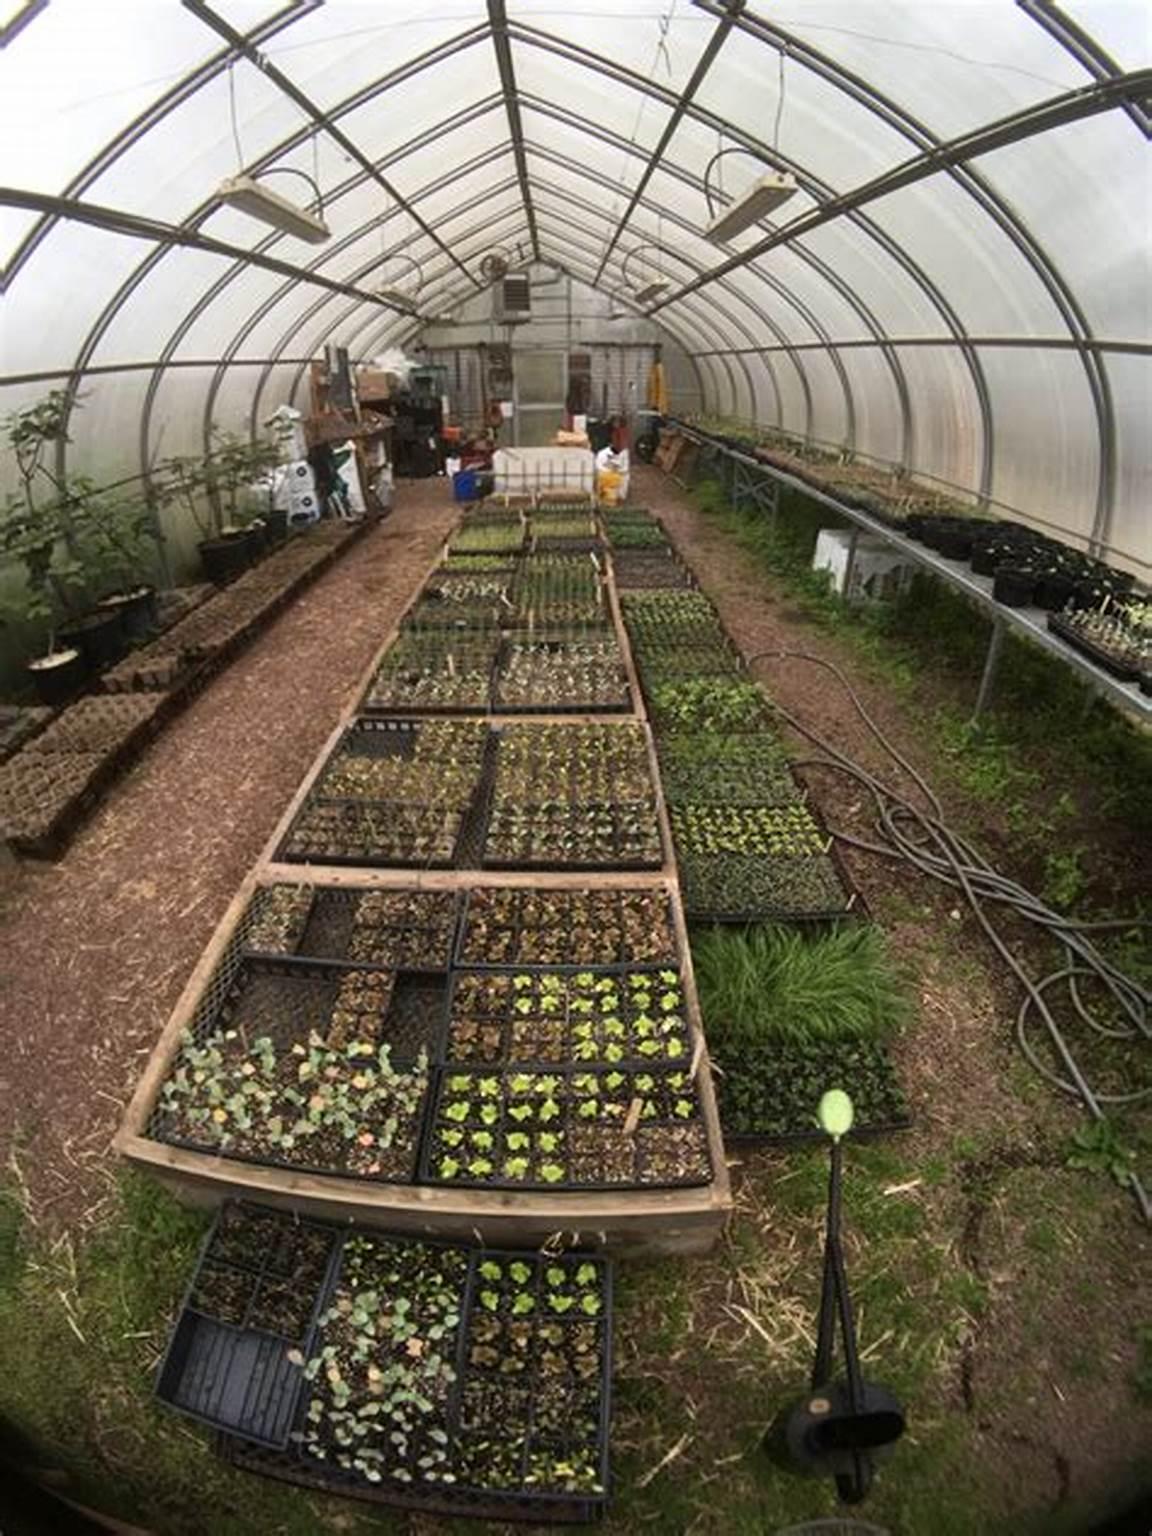
Chumba maalum chenye mkusanyiko wa mimea tofautitofauti iliyooteshwa na kuwekwa katika mpangilio maalumu, kwa lengo la kukuza na kuboresha uzalishaji wa mazao yaweze kukua katika ubora wa hali ya juu.